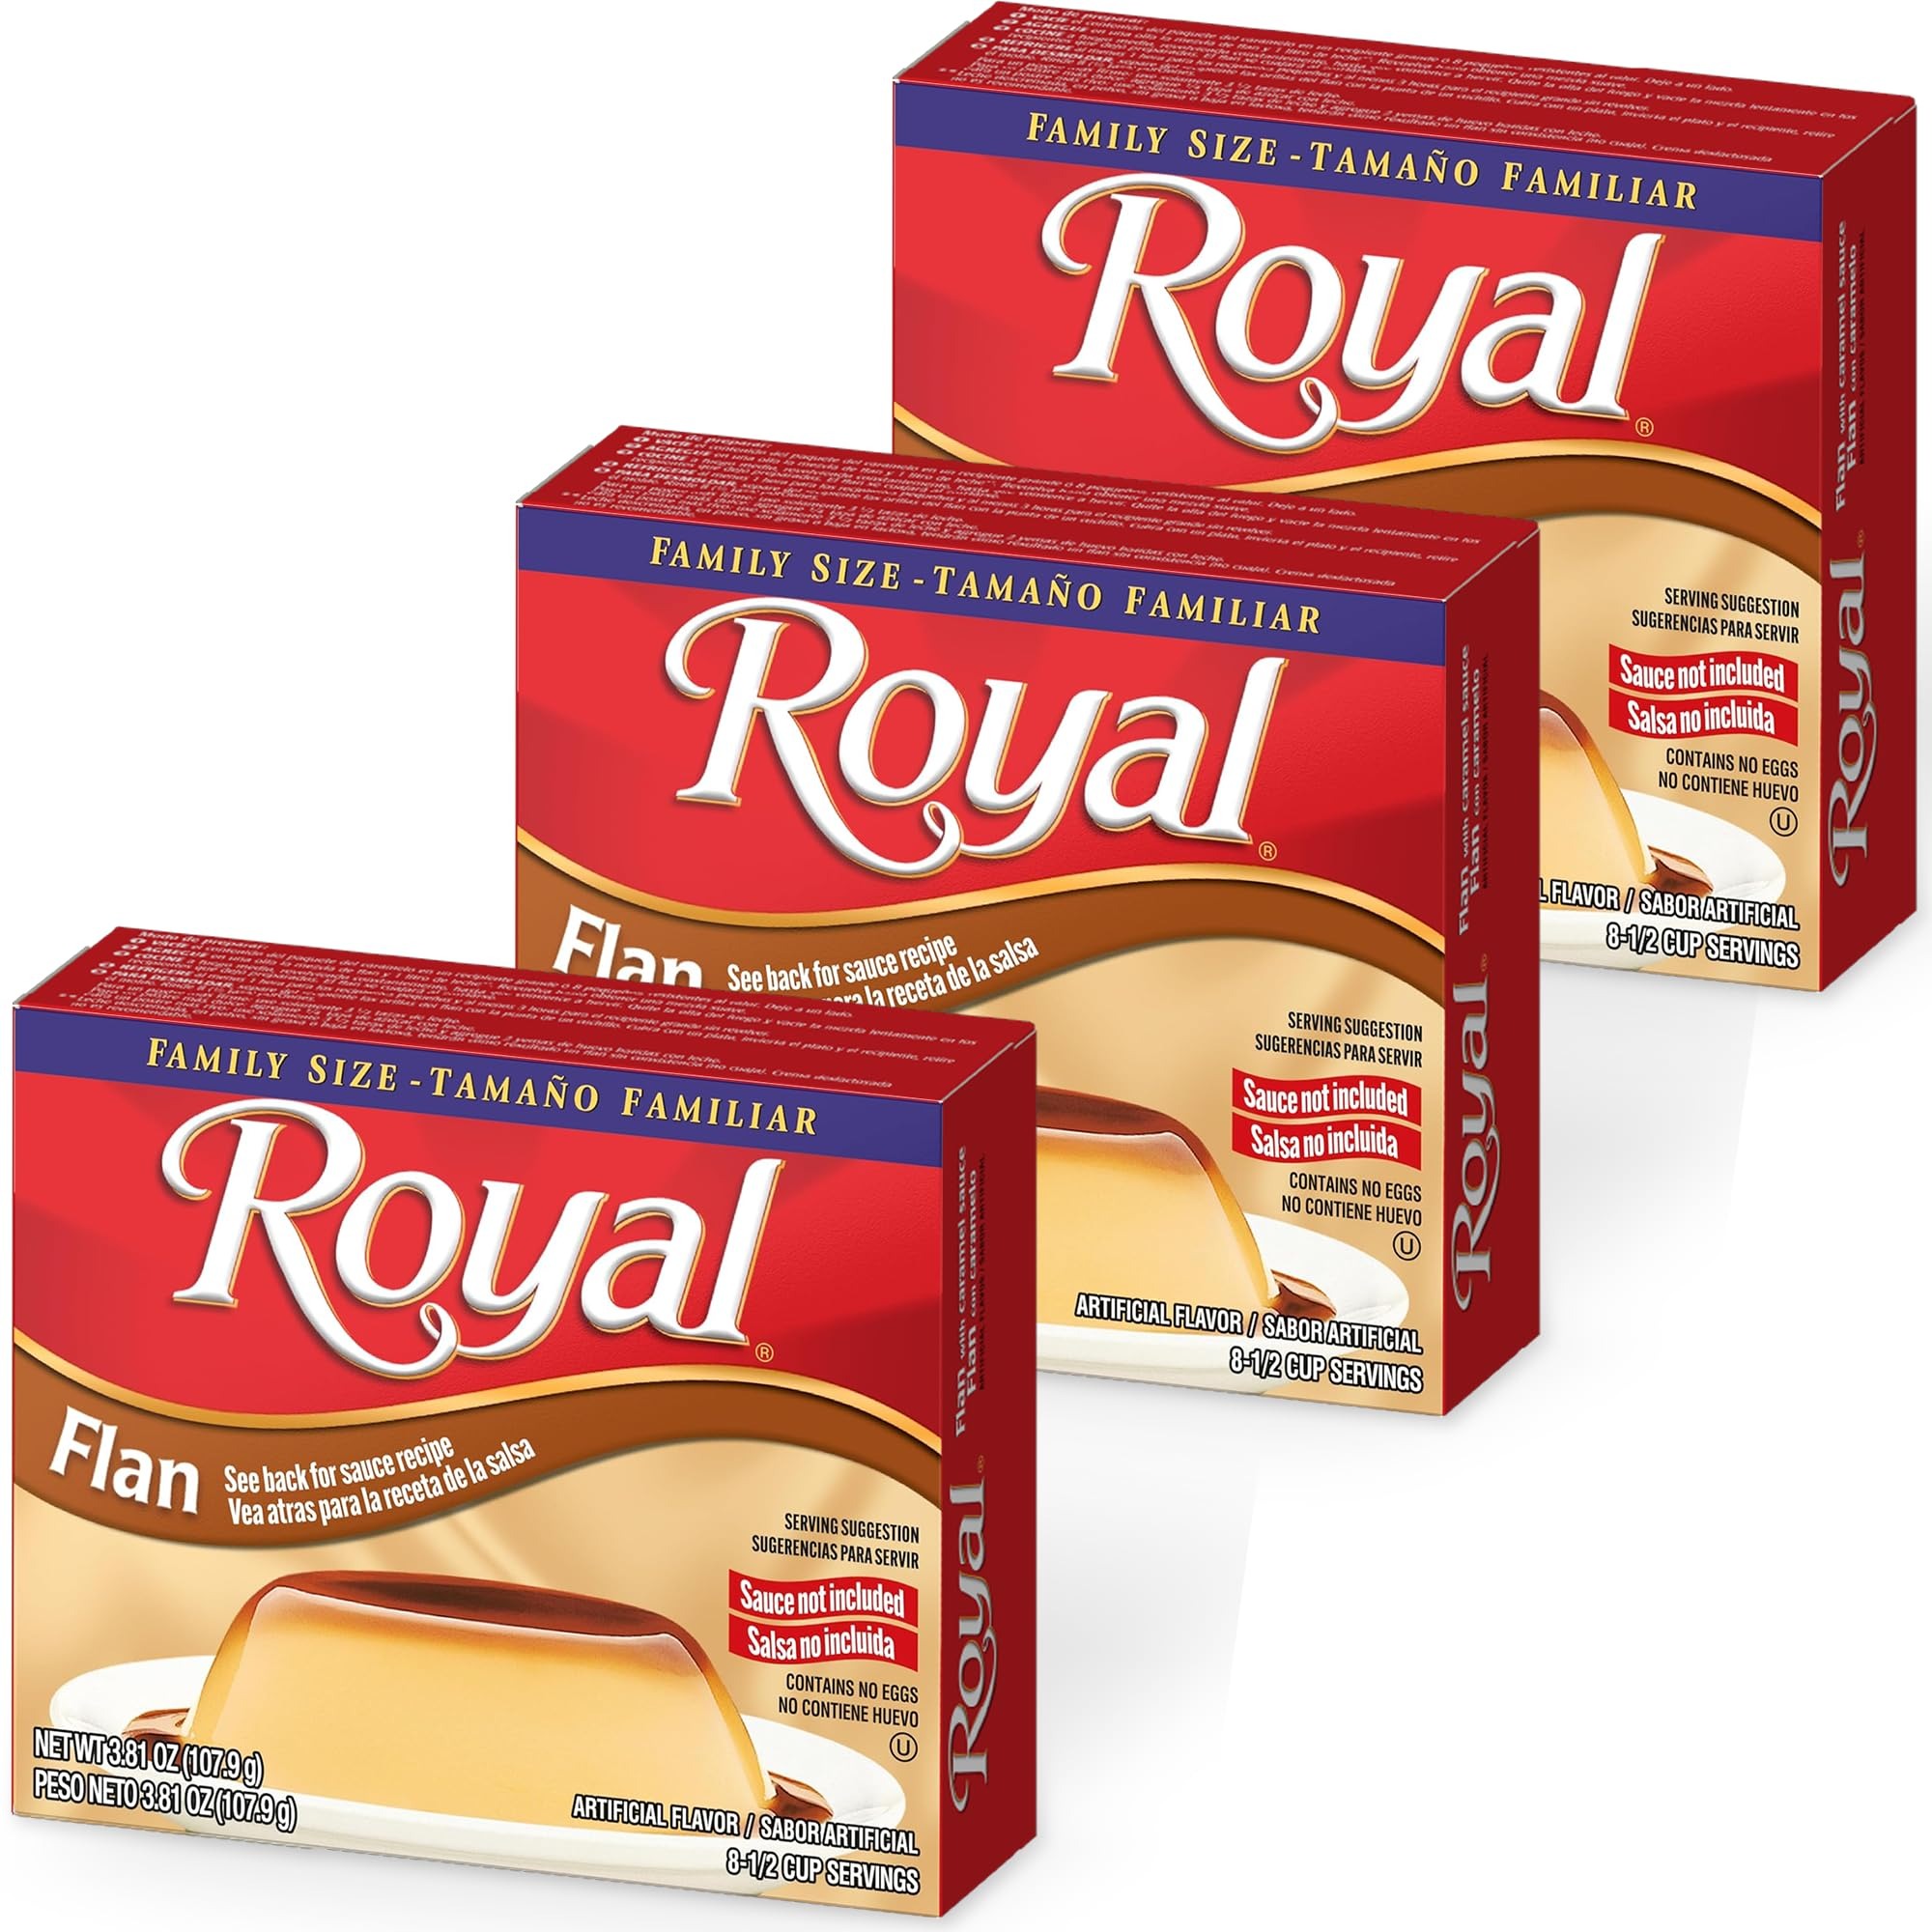
Item Name: Royal Flan Dessert Mix - 3 Pack of 3.8oz Boxes - Simple Dessert for The Whole Family - 24 Servings Total
Value: 16.5
Unit: Ounce

Price: 1.92